Bedollo

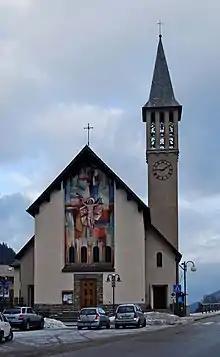
the Parish church

Bedollo ("Bedól" in local dialect) is a "comune" (municipality) in Trentino in the northern Italian region Trentino-Alto Adige/Südtirol, located about northeast of Trento. As of 31 December 2004, it had a population of 1,406 and an area of .